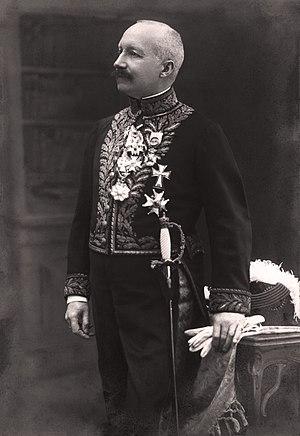
Le baron Gaston van de Werve et de Schilde est le fils du Baron Henri et de Jeanne de Béthisy. Il épouse en 1890 à Lombise Françoise de la Boëssière-Thiennes, fille du Marquis Gaétan et de la Comtesse Louise de Lannoy et du Saint-Empire.